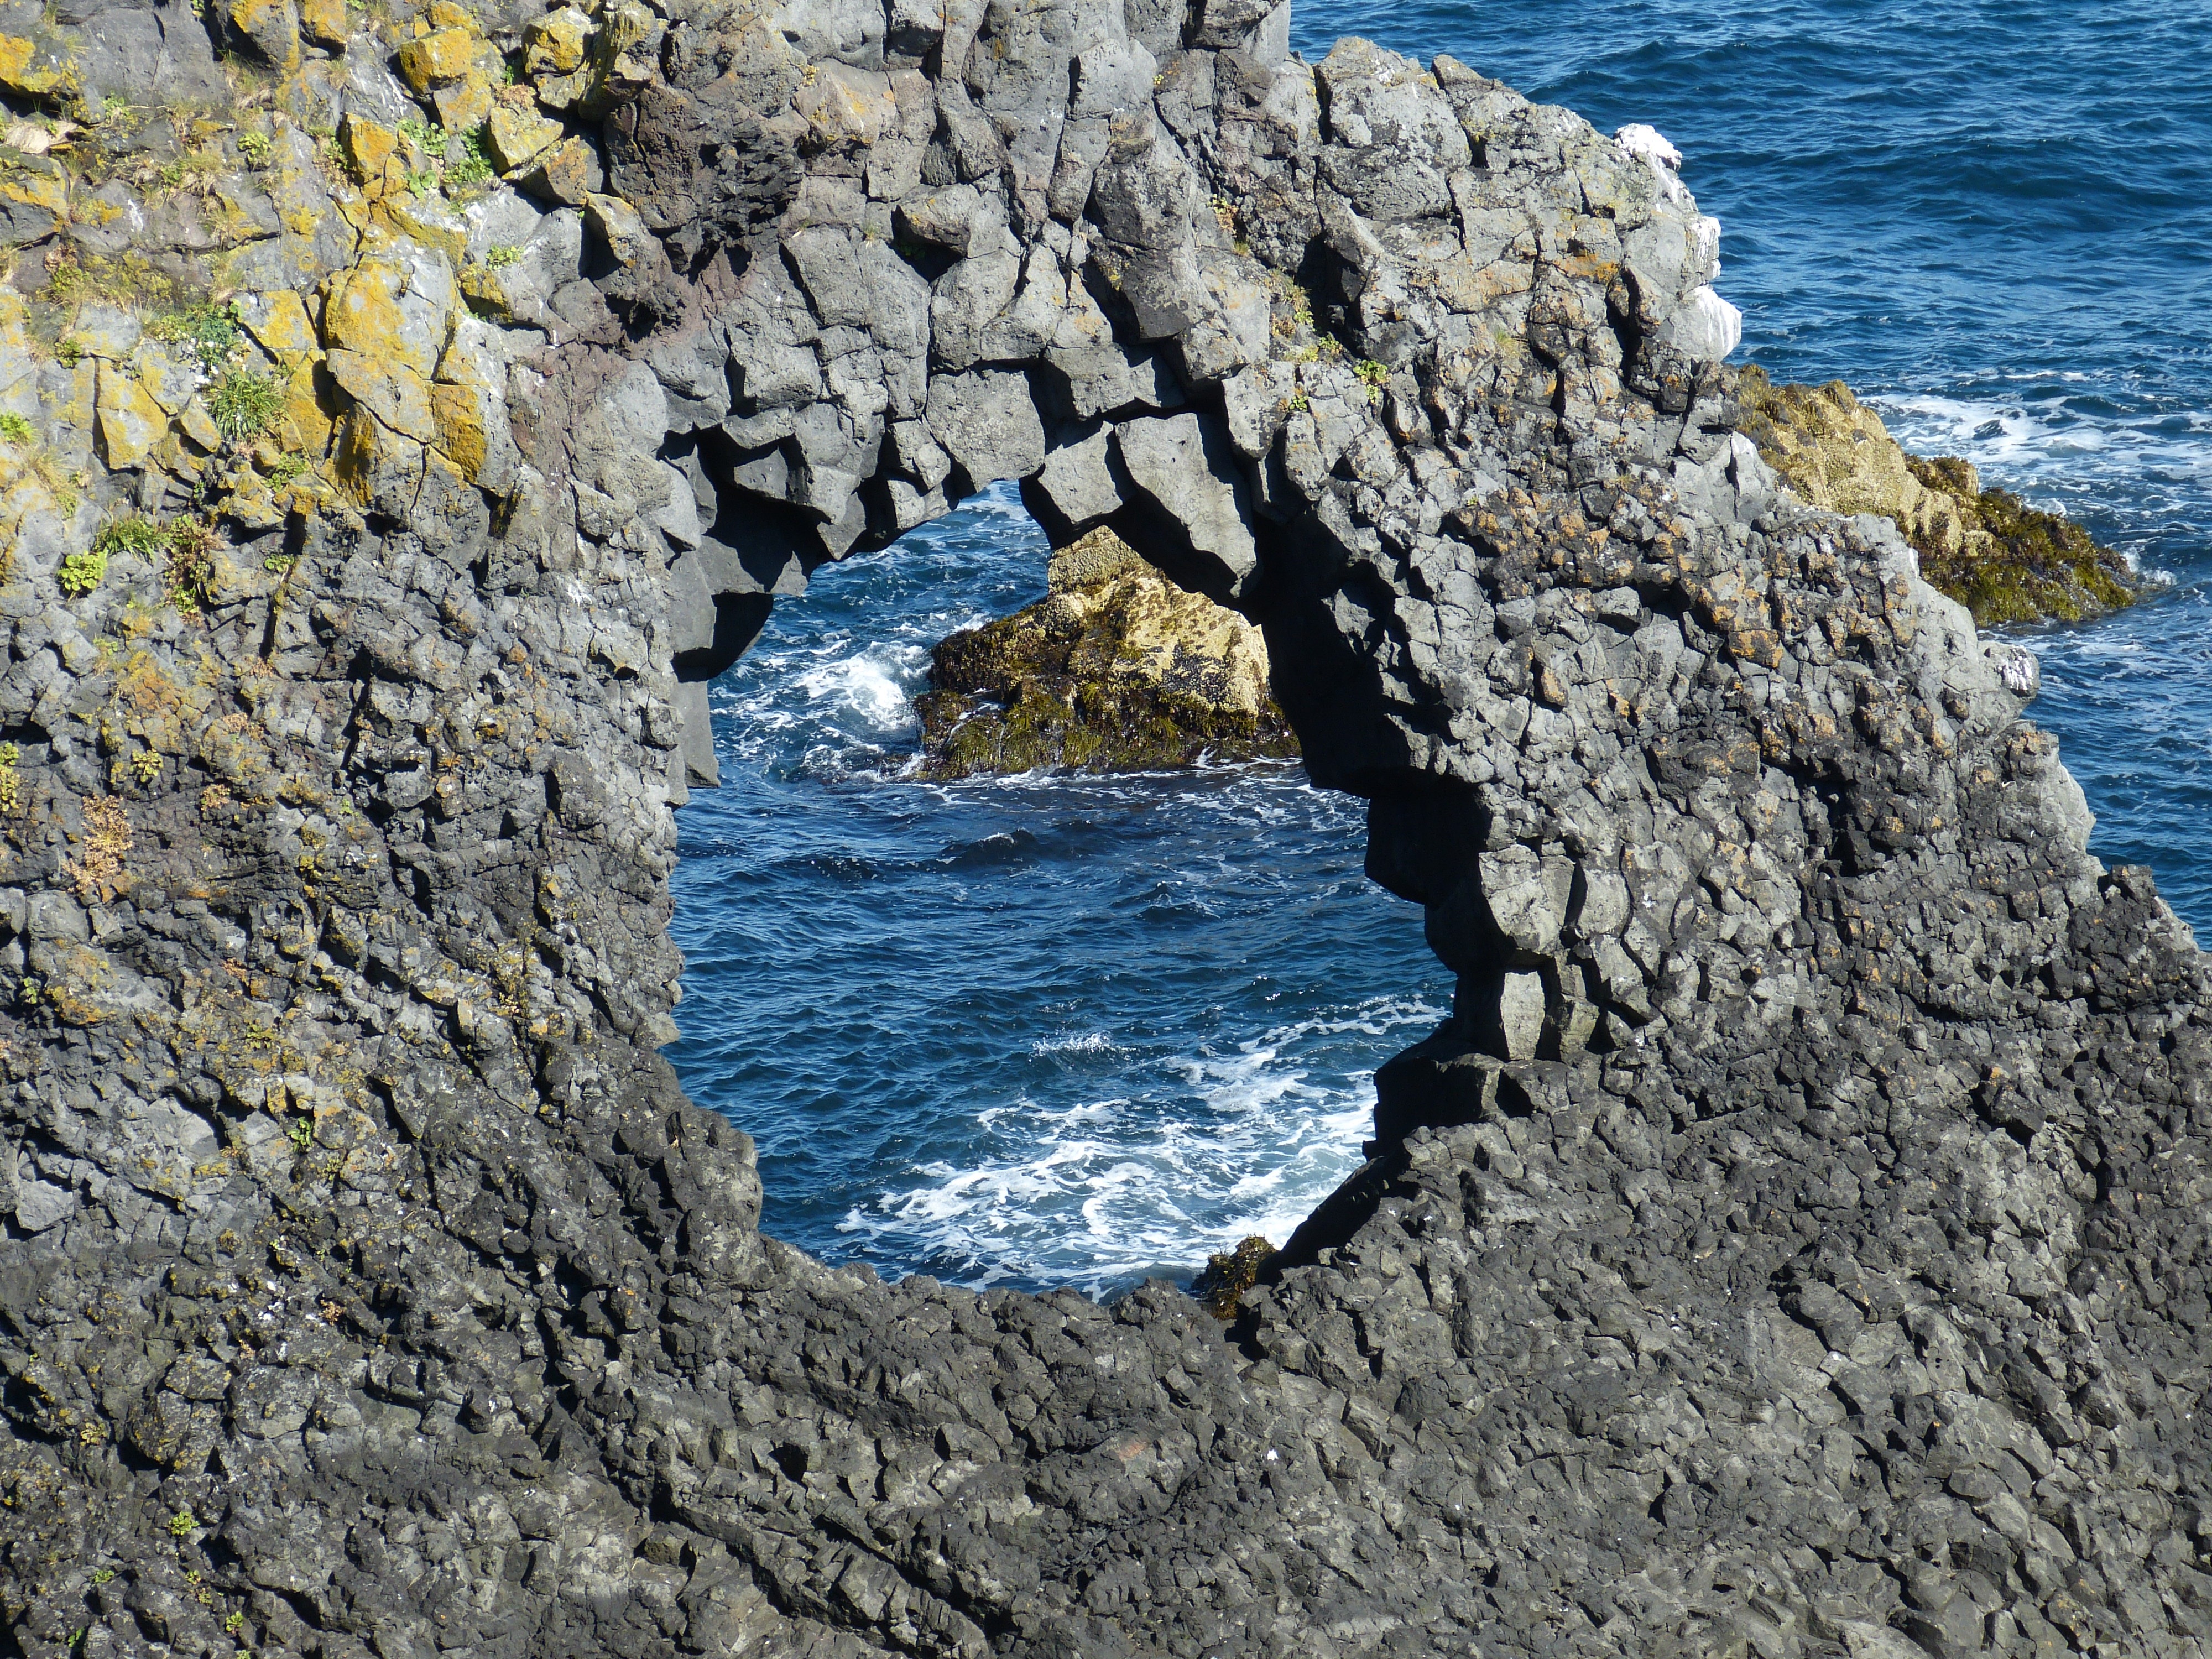
sea, coast, tree, water, nature, rock, ocean, hole, shore, formation, cliff, iceland, terrain, geology, atlantic, opening, rocky coast, cape, volcanic, volcanic rock, natural arch, snaefellness, sn fellsnes peninsula